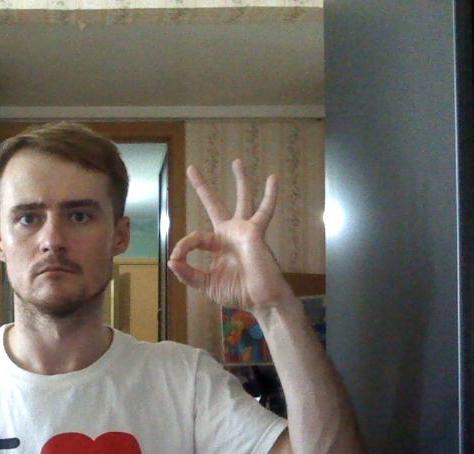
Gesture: ok